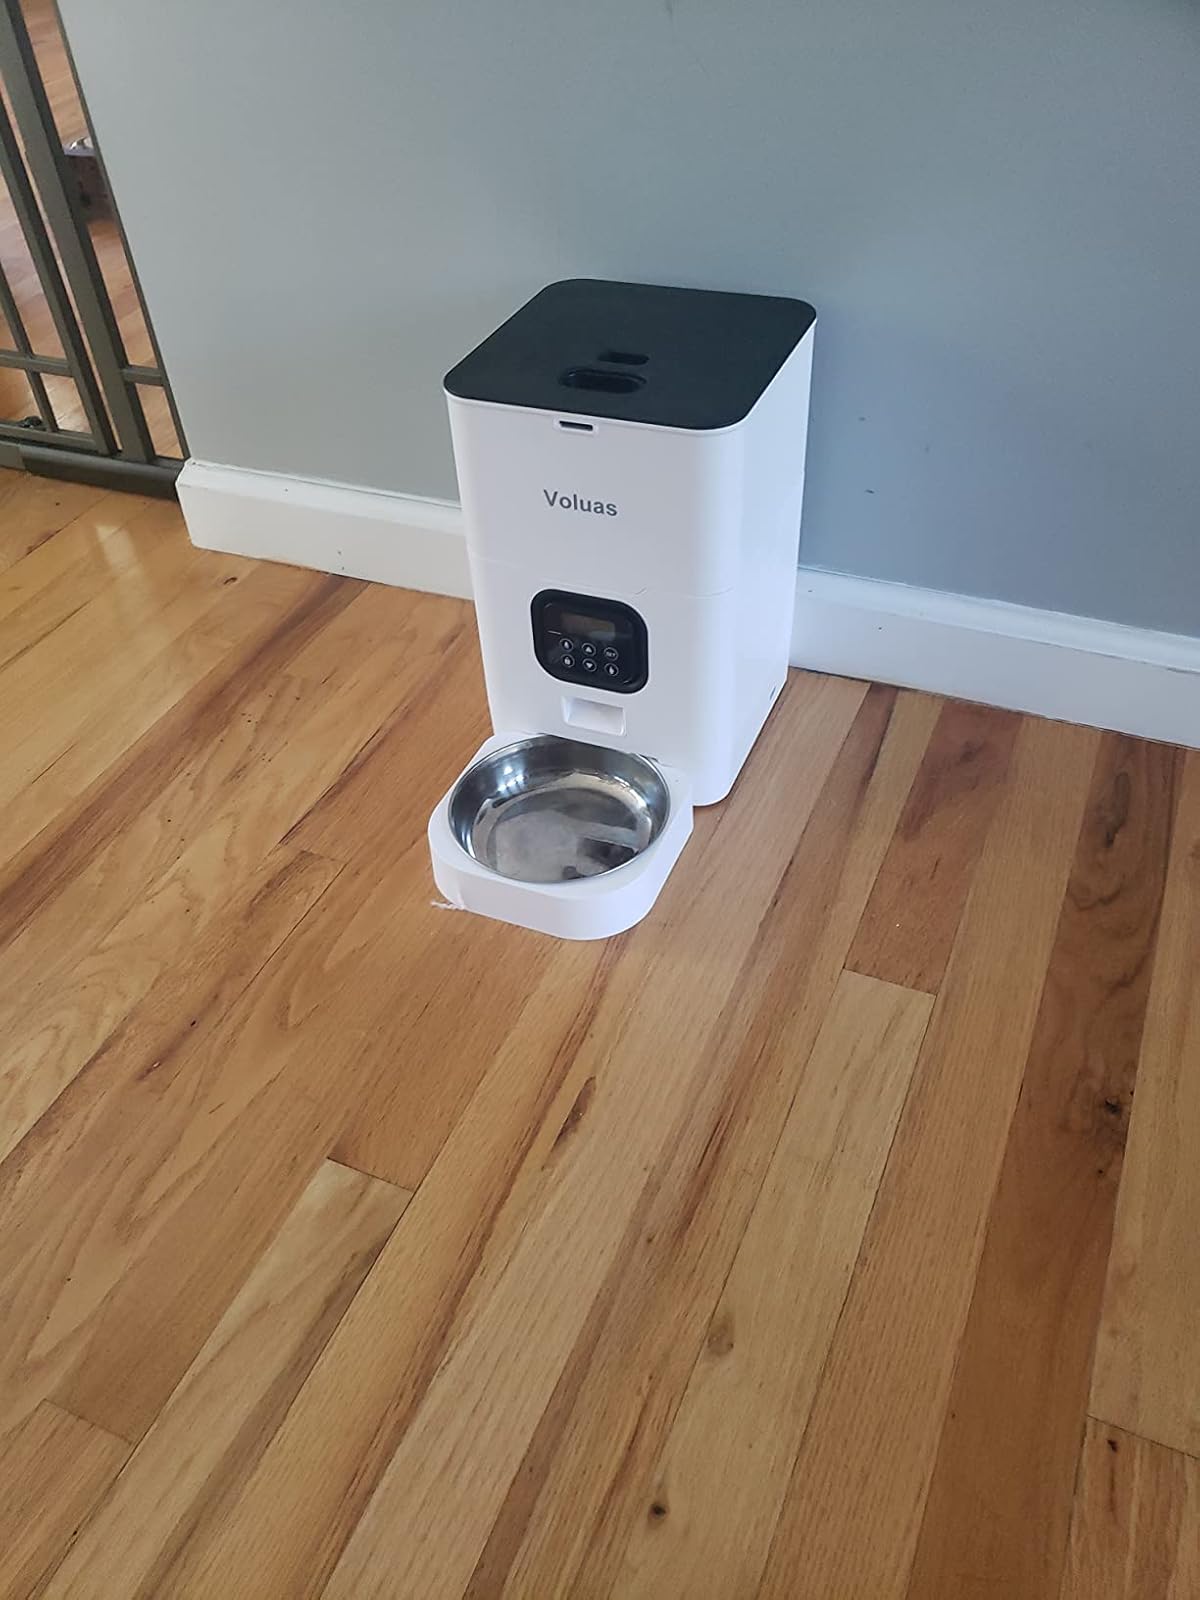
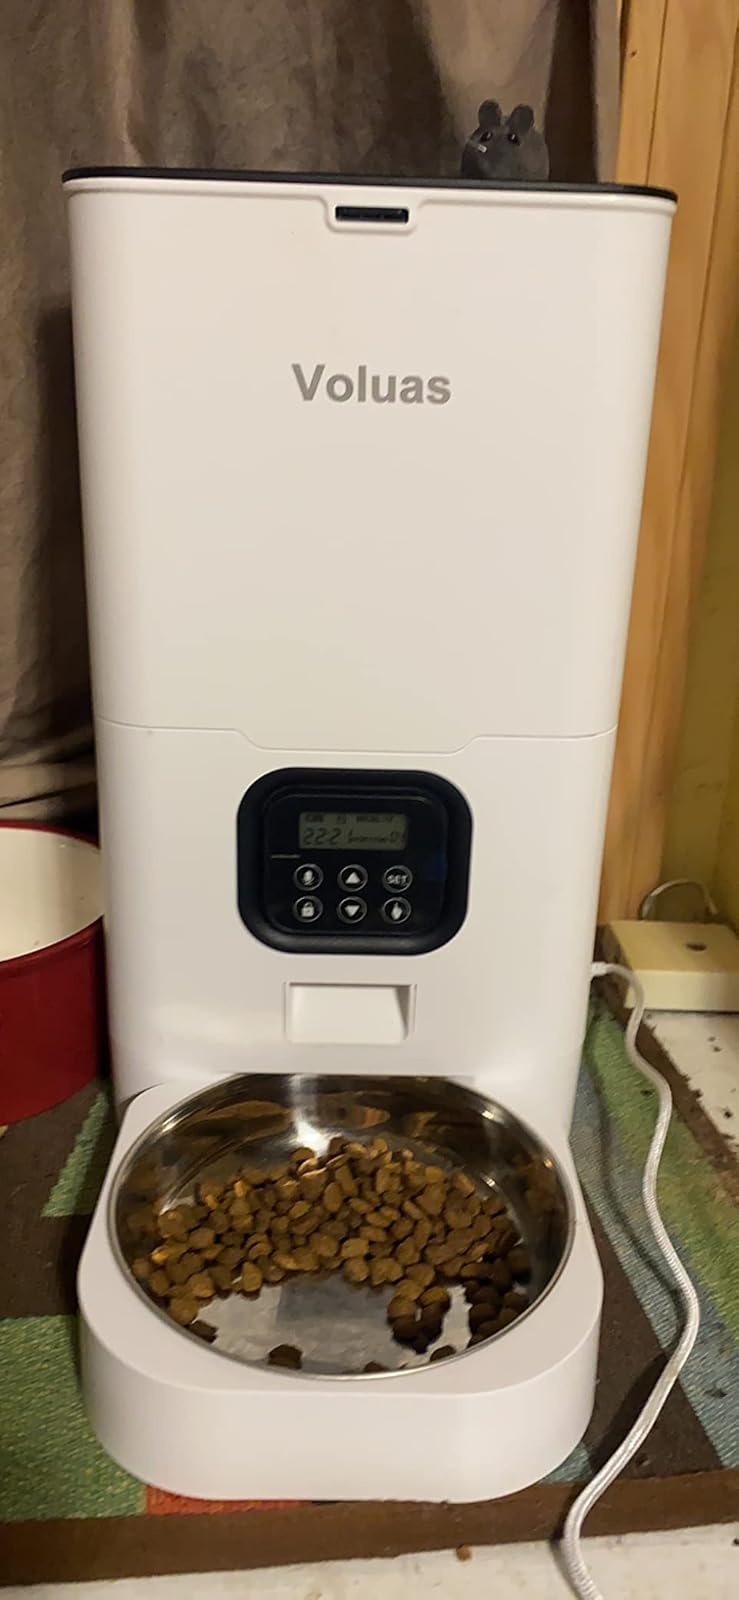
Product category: items_feeder
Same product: yes